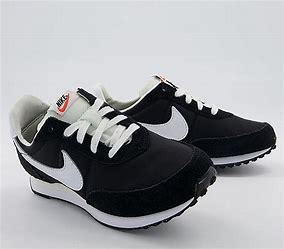
Brand: Nike
Model: Waffle 2